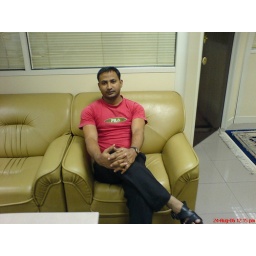
in office out door